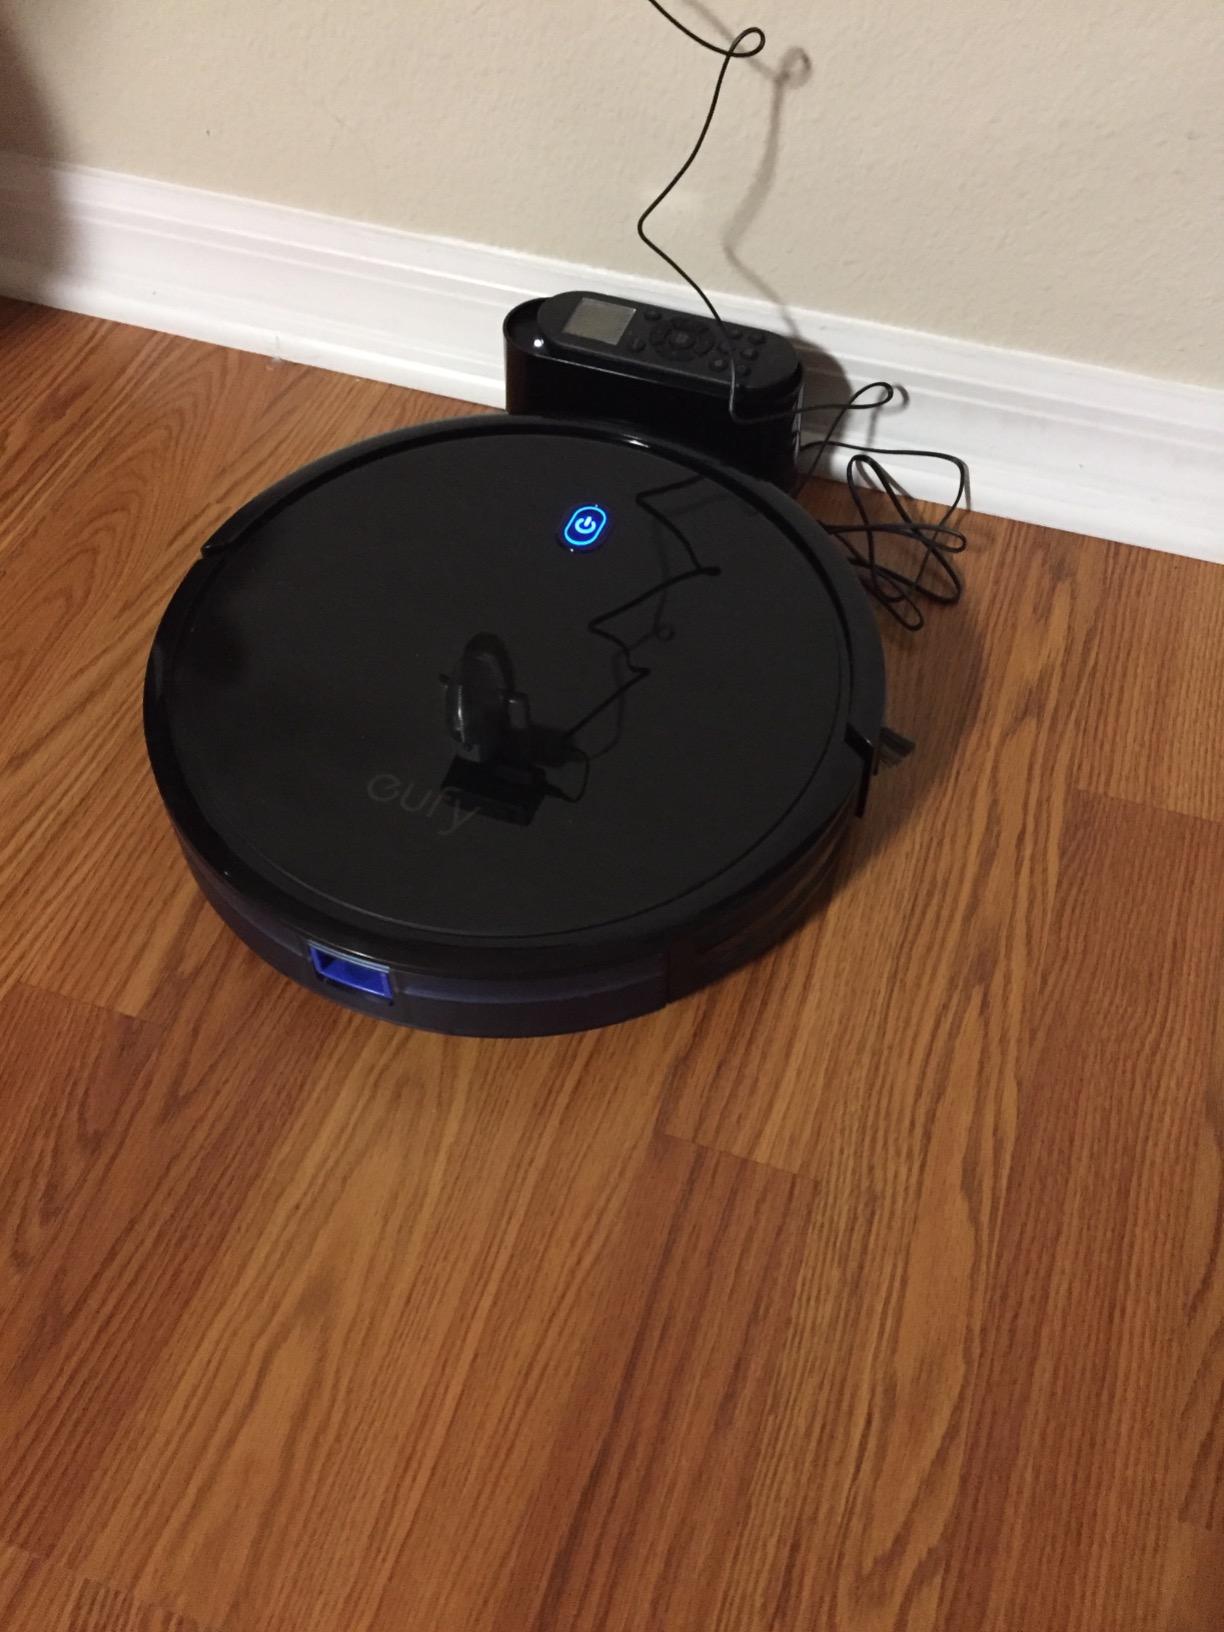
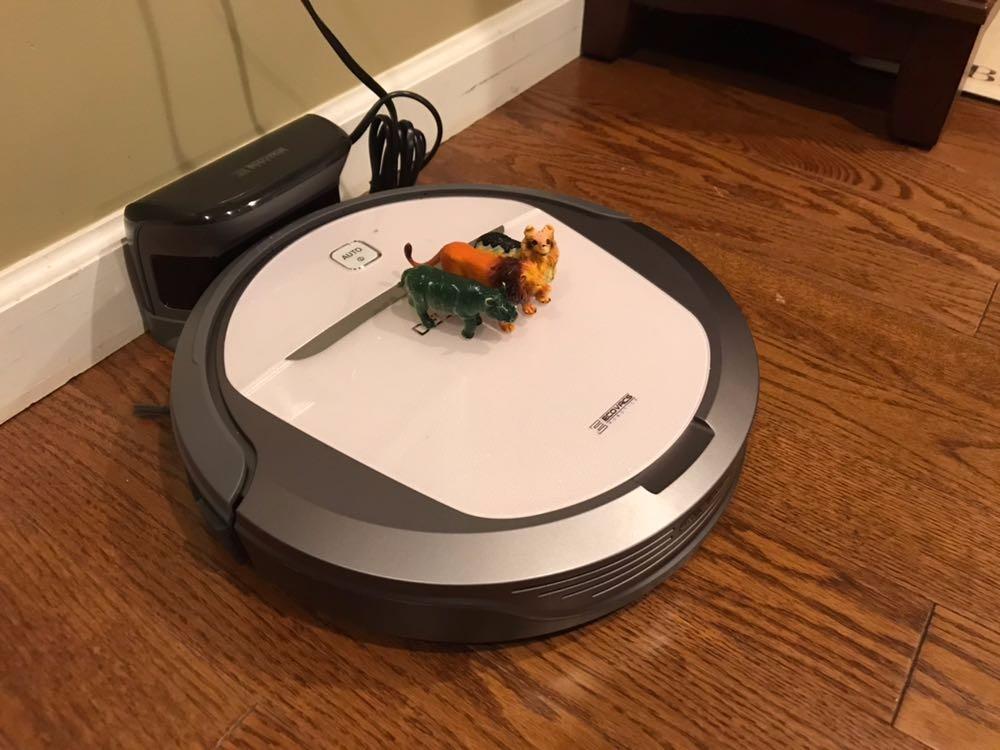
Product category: items_vacuum
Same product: no